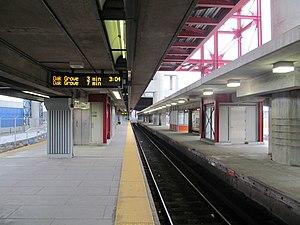
La ligne orange du métro de Boston est l'une des trois lignes de métro de la ville de Boston, Massachusetts. C'est la plus ancienne ligne de ce métro, mise en service en 1901, en excluant la ligne verte transformée en ligne de tramway. Exploitée par Massachusetts Bay Transportation Authority, la ligne compte 20 stations entre la station de Forest Hills dans le quartier de Jamaica Plain et la station d'Oak Grove à Malden. Elle croise la ligne rouge à la station de Downtown Crossing, la ligne bleue à la station State, et la ligne verte aux stations Haymarket et North Station. Elle est connecté avec l'Amtrak et le Commuter Rail. La ligne a transporté 184 961 passagers en 2010.